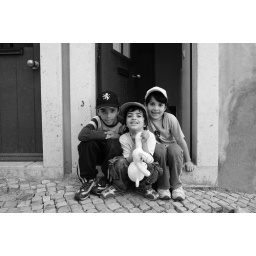
They were sitting by the front of their door and happily playing.